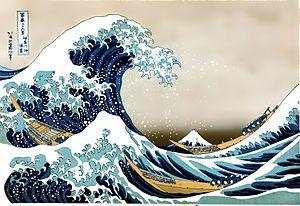
Kanagawa oki nami ura (""Sous la vague au large de Kanagawa""). Estampe en couleurs."